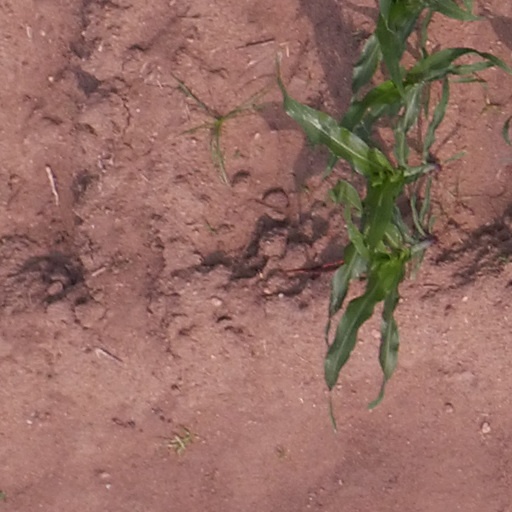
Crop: maize; corn